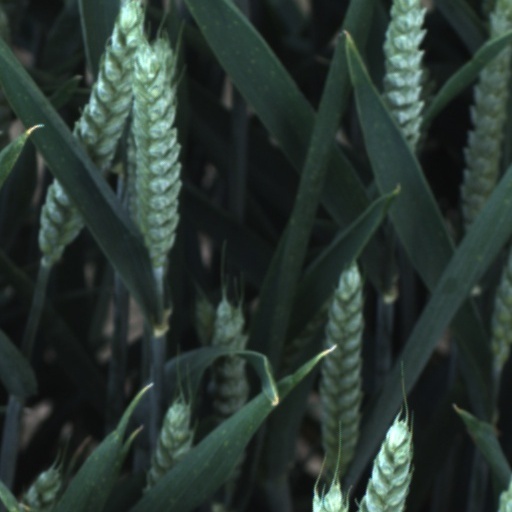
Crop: wheat